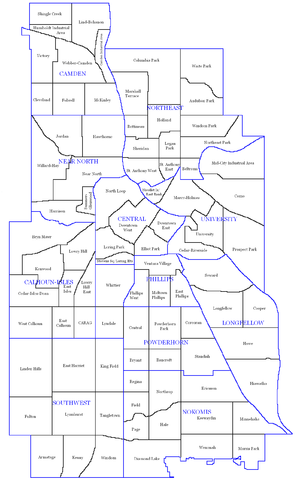
La ville de Minneapolis est le siège du comté de Hennepin dans l'État du Minnesota, aux États-Unis.